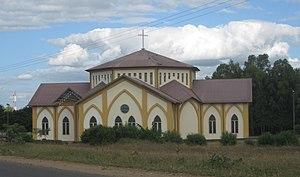
La culture du Malawi, pays enclavé d'Afrique australe, désigne d'abord les pratiques culturelles observables de ses 16 500 000 habitants.